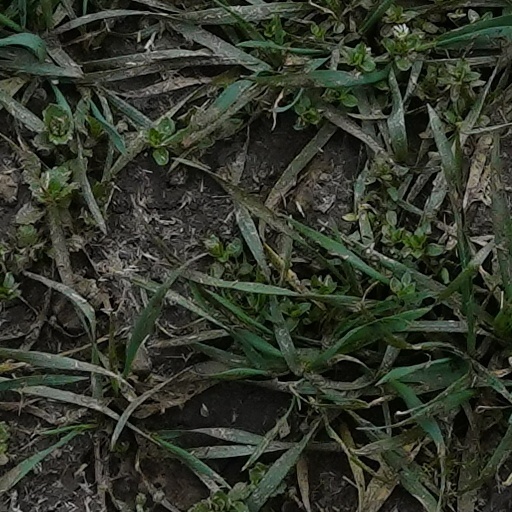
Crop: wheat